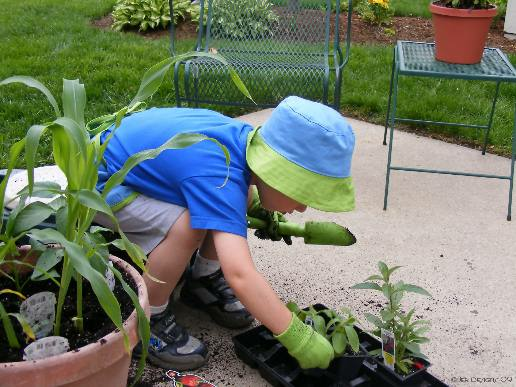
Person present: Yes